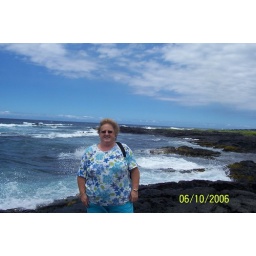
&amp;quot;P.J.&amp;quot;  Island of Hawaii at Volcanoes Ntl Park standing on lava rock with Pacific Ocean in the background.